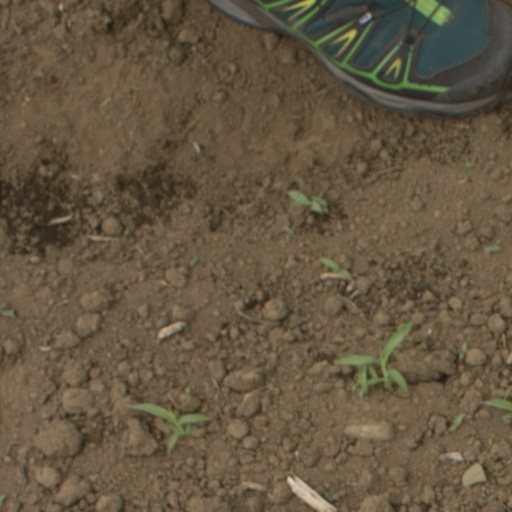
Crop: Jerusalem artichoke